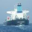
Label: ship